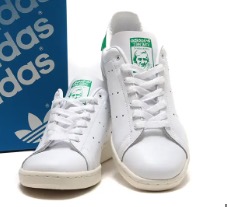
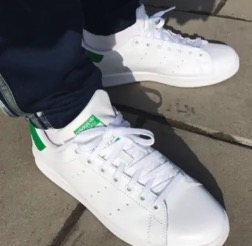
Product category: misc
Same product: yes